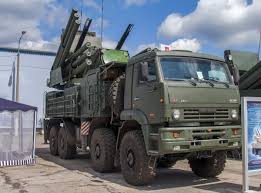
Label: Air Defense